Solomon Breuer

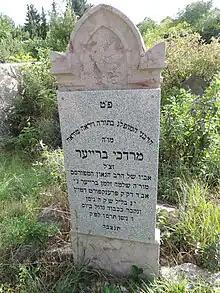
Solomon Breuer's father gravestone in Pilisvörösvár

Solomon (Shlomo Zalman) Breuer (27 June 1850 – 17 July 1926) was a Hungarian-born German rabbi, initially in Pápa, Hungary, and from the early 1890s in Frankfurt as a successor of his father-in-law Samson Raphael Hirsch.